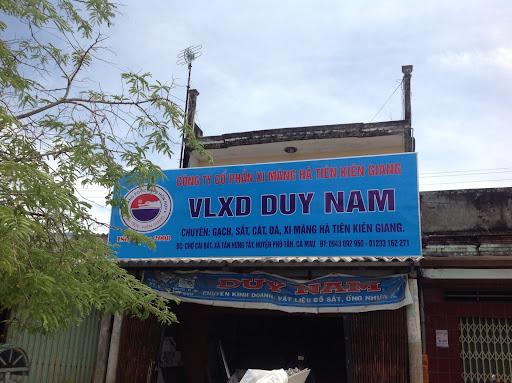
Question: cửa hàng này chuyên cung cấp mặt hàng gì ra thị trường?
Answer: gạch, sắt, cát, đá, xi măng hà tiên kiên giang